List of people from Louisiana

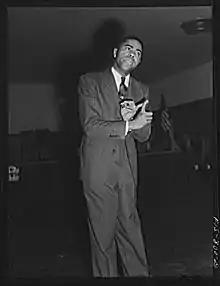
Samuel B. Fuller

Champion Jack Dupree (–1992), boxer, musician